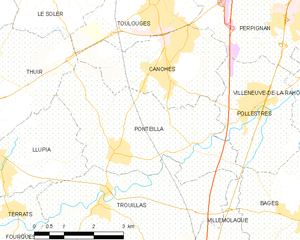
Carte des communes françaises
Ponteilla est une commune française, située dans le département des Pyrénées-Orientales en région Occitanie. Ses habitants sont appelés les Ponteillanais.